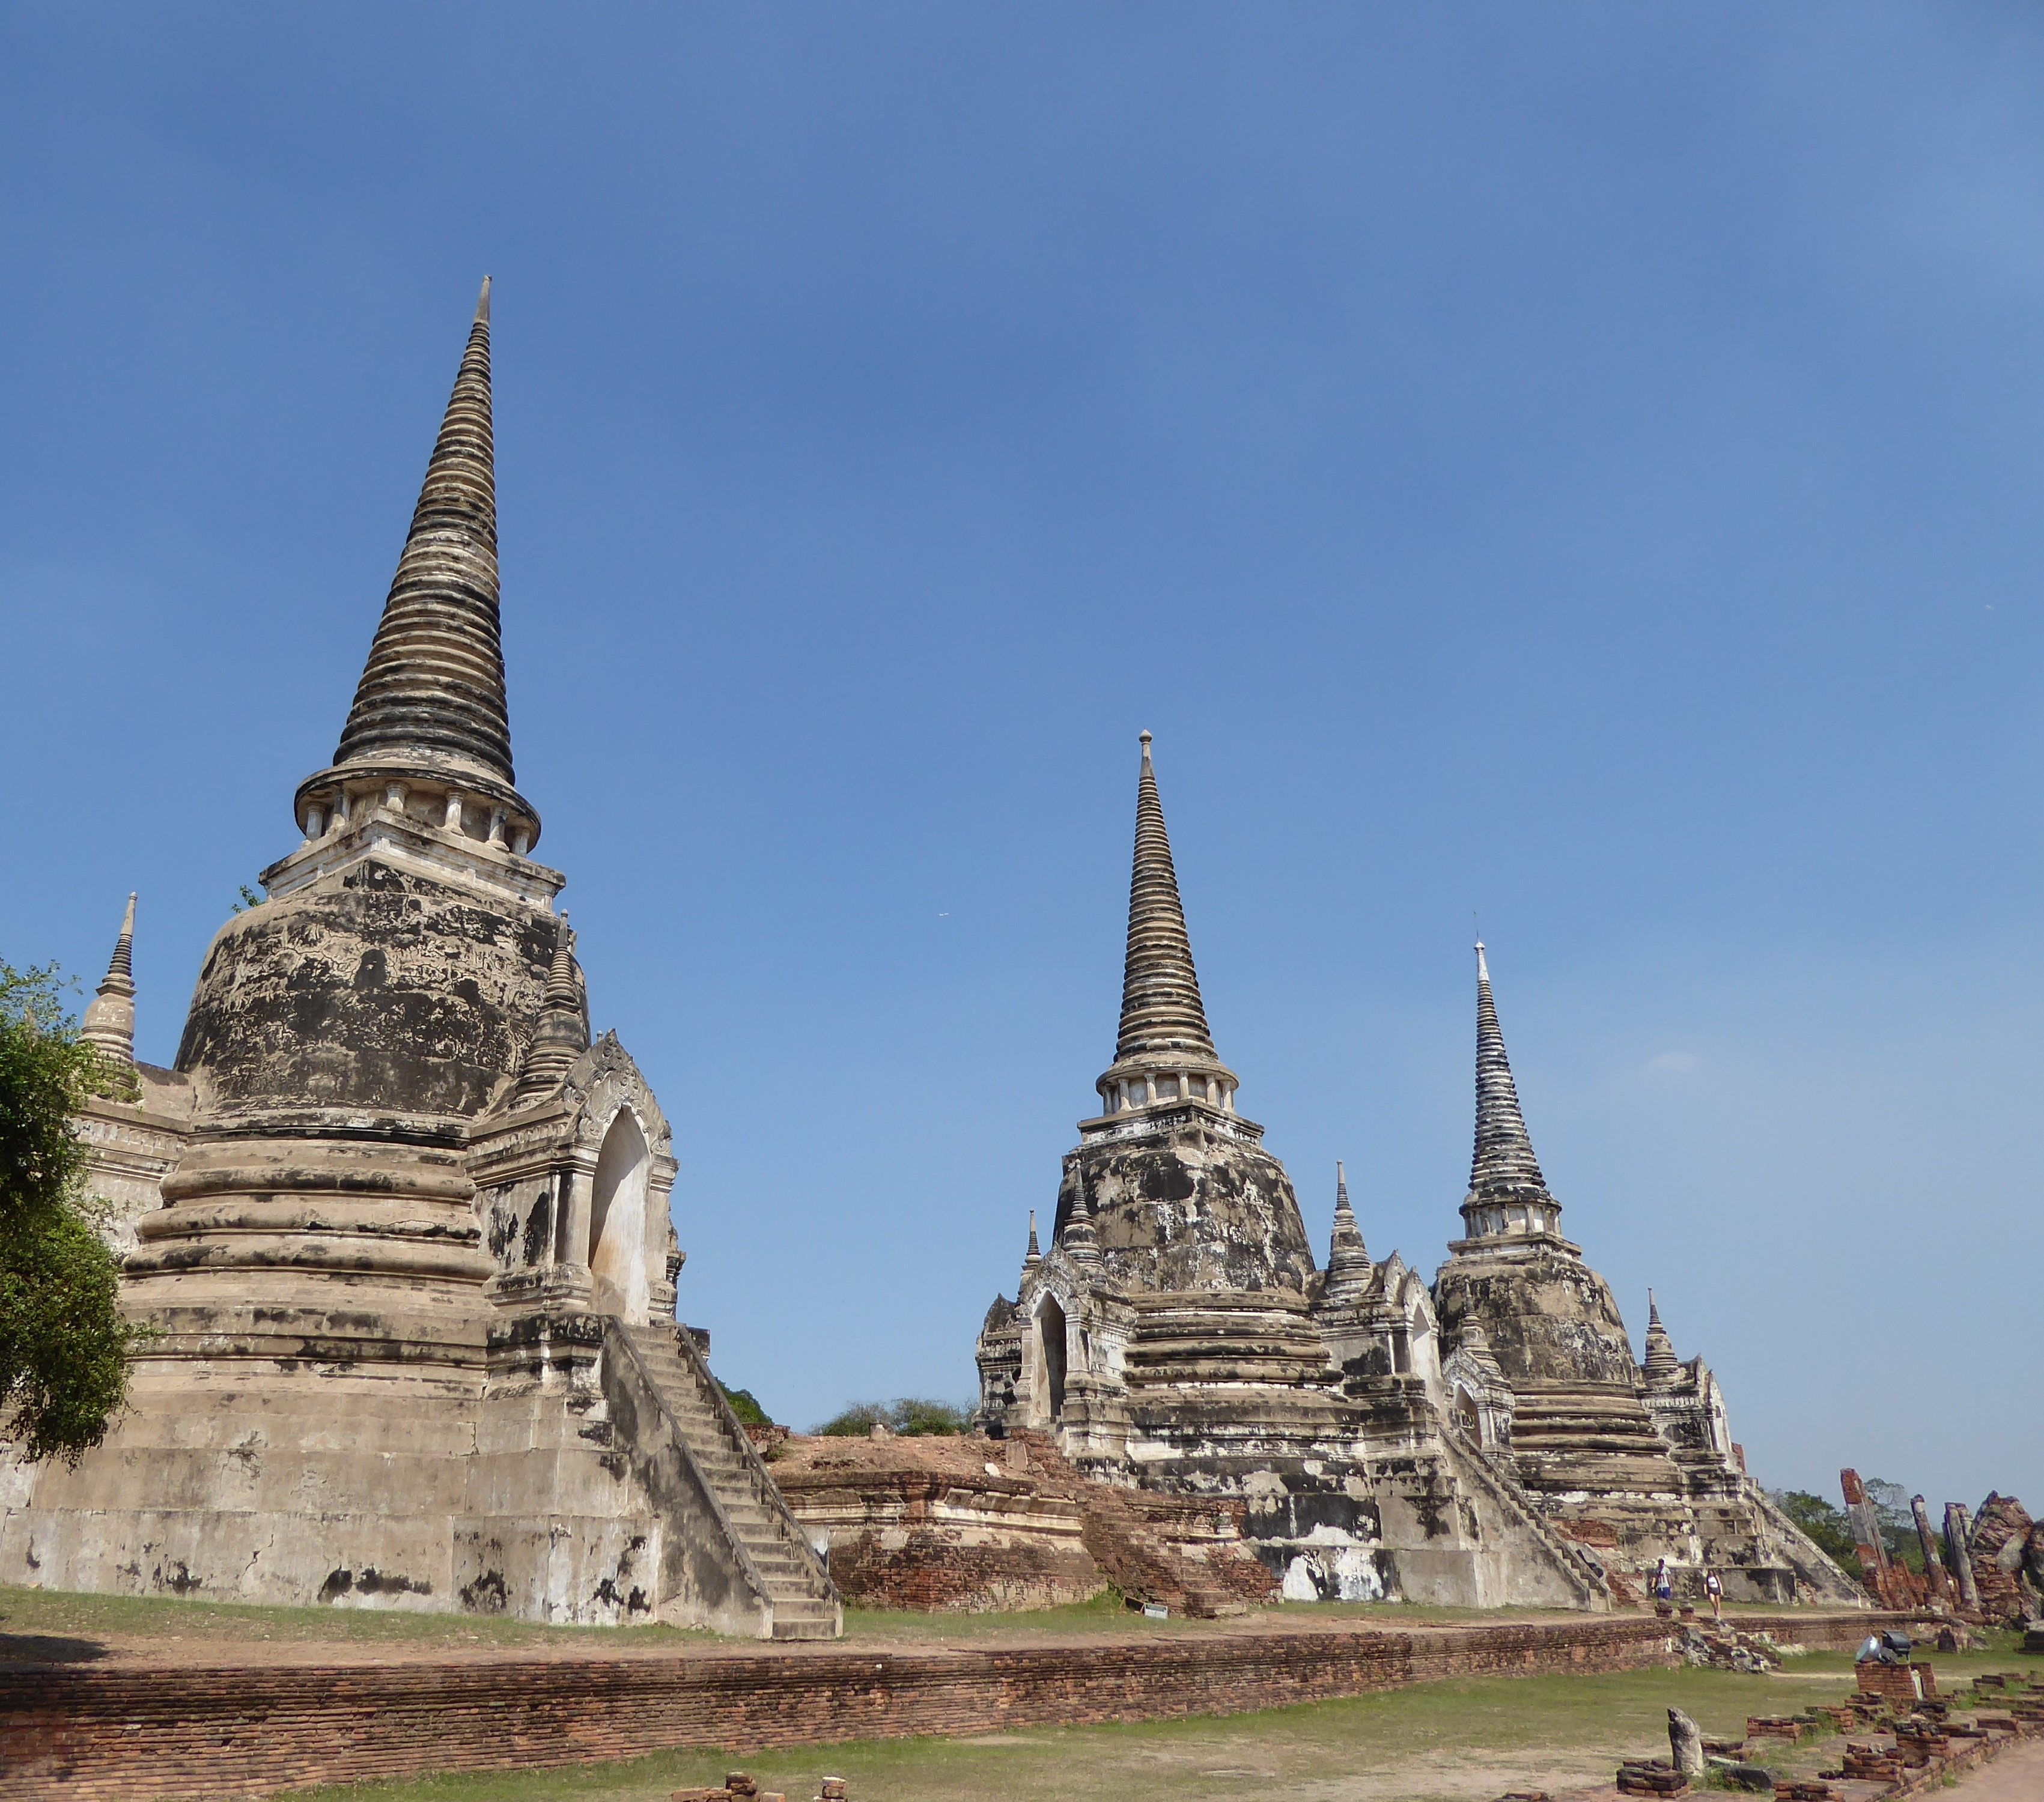
architecture, building, monument, travel, tower, religion, asia, ancient, landmark, sightseeing, attraction, tourism, place of worship, thailand, temple, history, famous, heritage, pagoda, wat, archaeological site, unesco world heritage site, hindu temple, historic site, ancient history